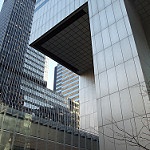
Label: buildings